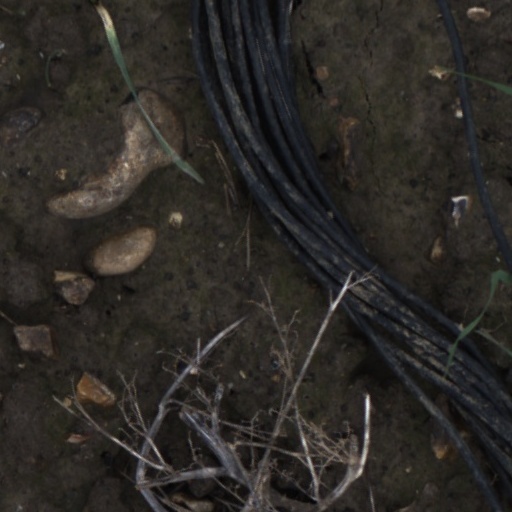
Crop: wheat